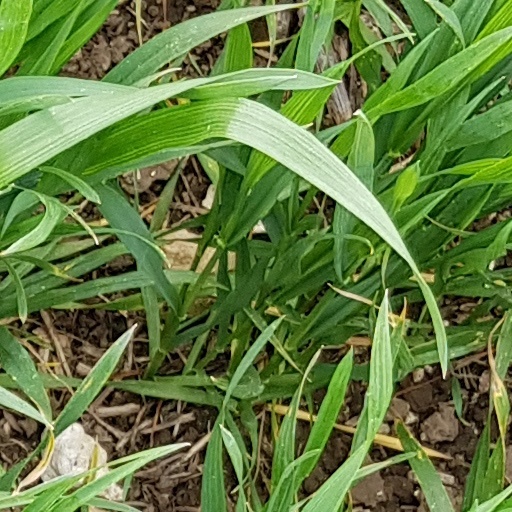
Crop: wheat